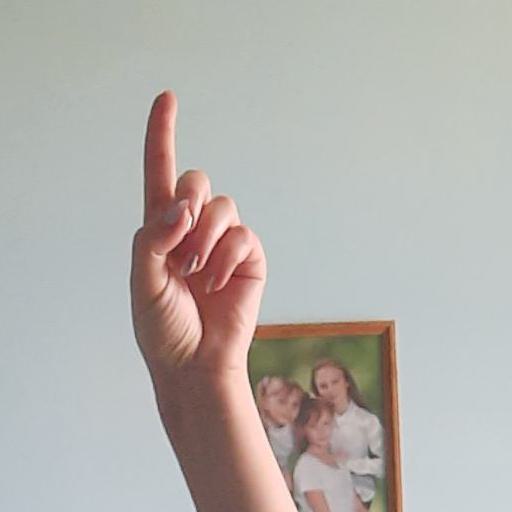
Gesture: one